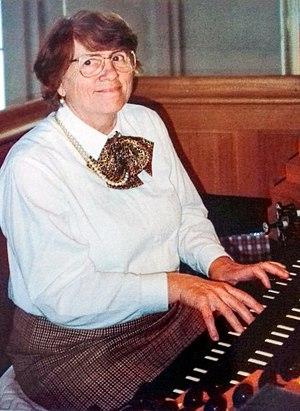
Odile PIERRE en 1990
Odile Pierre est une organiste et compositrice française.